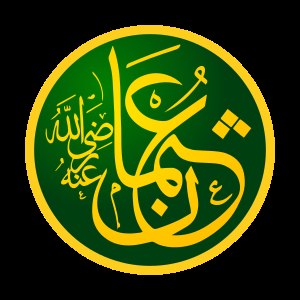
Retledte kaliffer
Segl for den redledte kalif Uthman ibn Affan
Betegnelsen de retledte kaliffer, som udelukkende anvendt indenfor Sunnisme, omtaler de første fire historiske kaliffer: